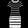
Label: Dress